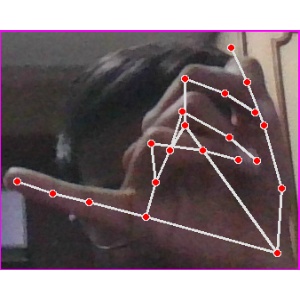
अक्षर: च